O Street Market

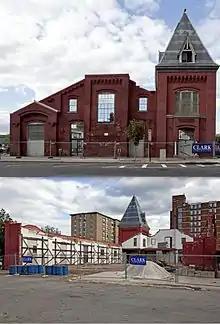
O Street Market in 2010, seven years after the roof collapsed

In 2001, local firm Roadside Development purchased the building with plans to rehabilitate the facility along with the Madison Retail Group. They proposed the partial closure of a 40-foot-wide (12 m) plaza on 8th Street to be replaced with a sidewalk, parking lot, and retail space, and for the addition of new windows in the walls. The D.C. Historic Preservation Review Board refused to authorize these changes, but the renovation of the interior was approved. The last tenants, consisting of small restaurants and shops, vacated the structure in late 2002 in preparation for remodeling set to begin in March or April 2003. On February 18, 2003, following a historic blizzard, the roof collapsed.